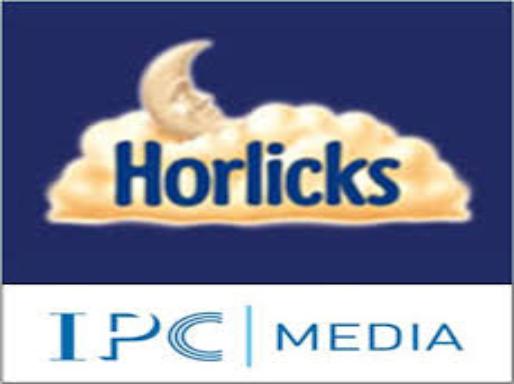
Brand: Horlicks
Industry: Food